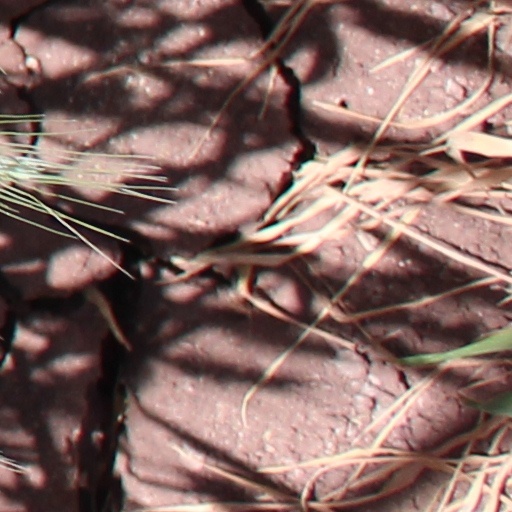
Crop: wheat